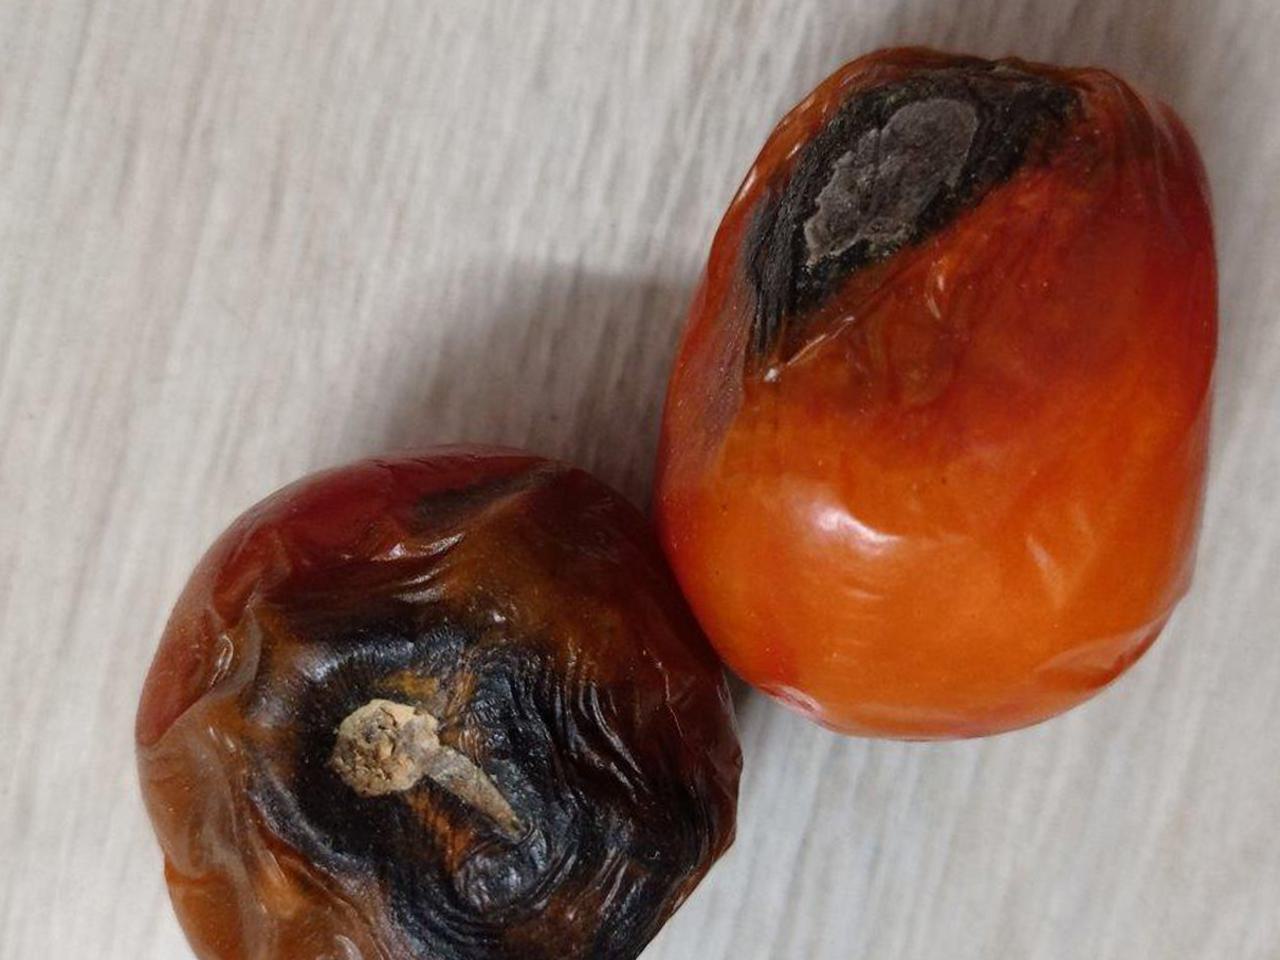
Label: Rotten